Yellowstone hotspot

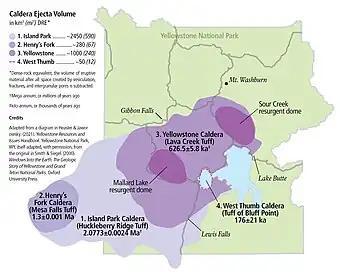
Yellowstone sits on top of four overlapping calderas.

The Yellowstone Plateau volcanic field is composed of four adjacent calderas. West Thumb Lake is itself formed by a smaller caldera which erupted 174,000 years ago. (See Yellowstone Caldera map.) The Henry's Fork Caldera in Idaho was formed in an eruption of more than 1.3 million years ago, and is the source of the Mesa Falls Tuff. The Henry's Fork Caldera is nested inside of the Island Park Caldera and the calderas share a rim on the western side. The earlier Island Park Caldera is much larger and more oval and extends well into Yellowstone Park. Although much smaller than the Island Park Caldera, the Henry's Fork Caldera is still sizeable at long and wide and its curved rim is plainly visible from many locations in the Island Park area.